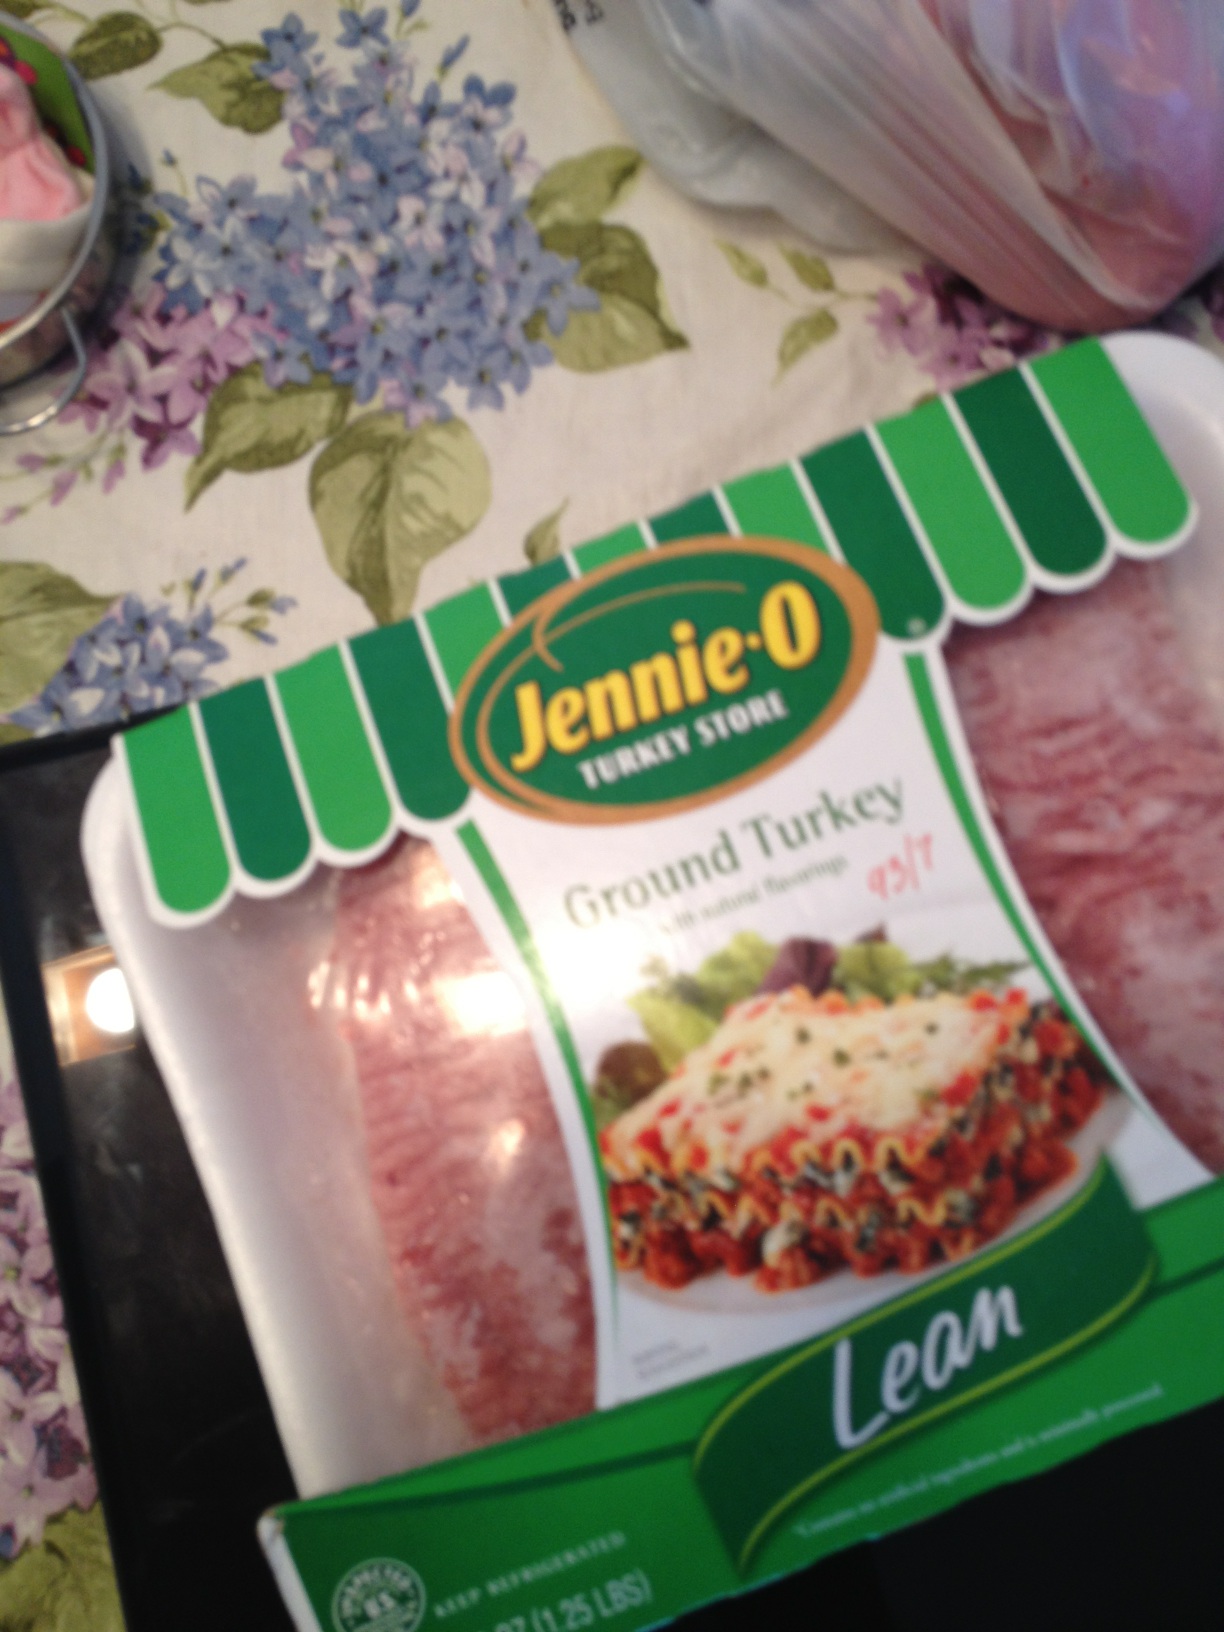Question: I need to know what's in this package?
Answer: ground turkey